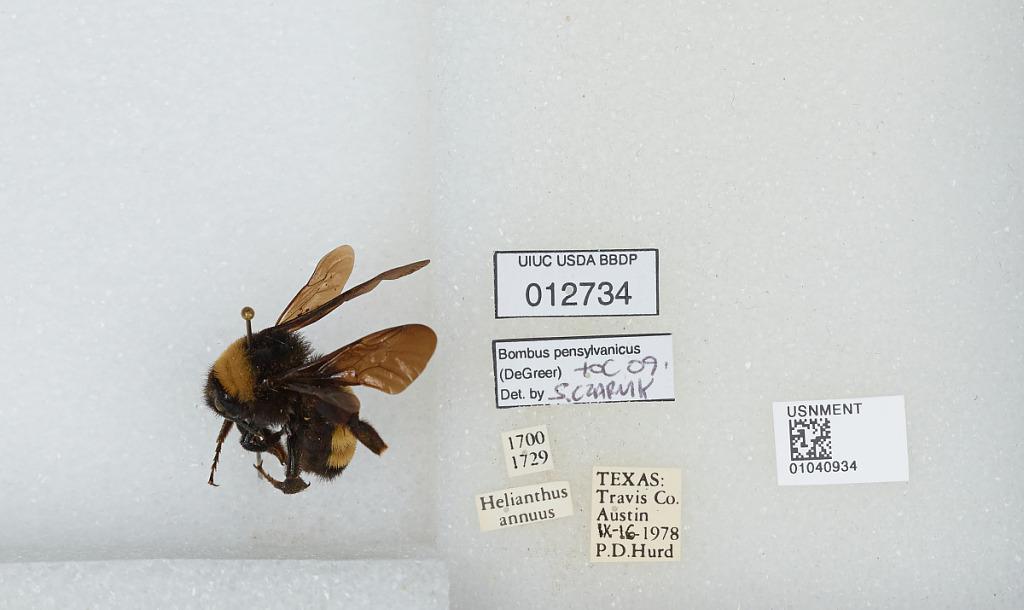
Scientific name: Bombus (Fervidobombus) pensylvanicus pensylvanicus (De Geer)
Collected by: P. Hurd
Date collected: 1978-9-16
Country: United States
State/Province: Texas
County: Travis
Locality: Austin